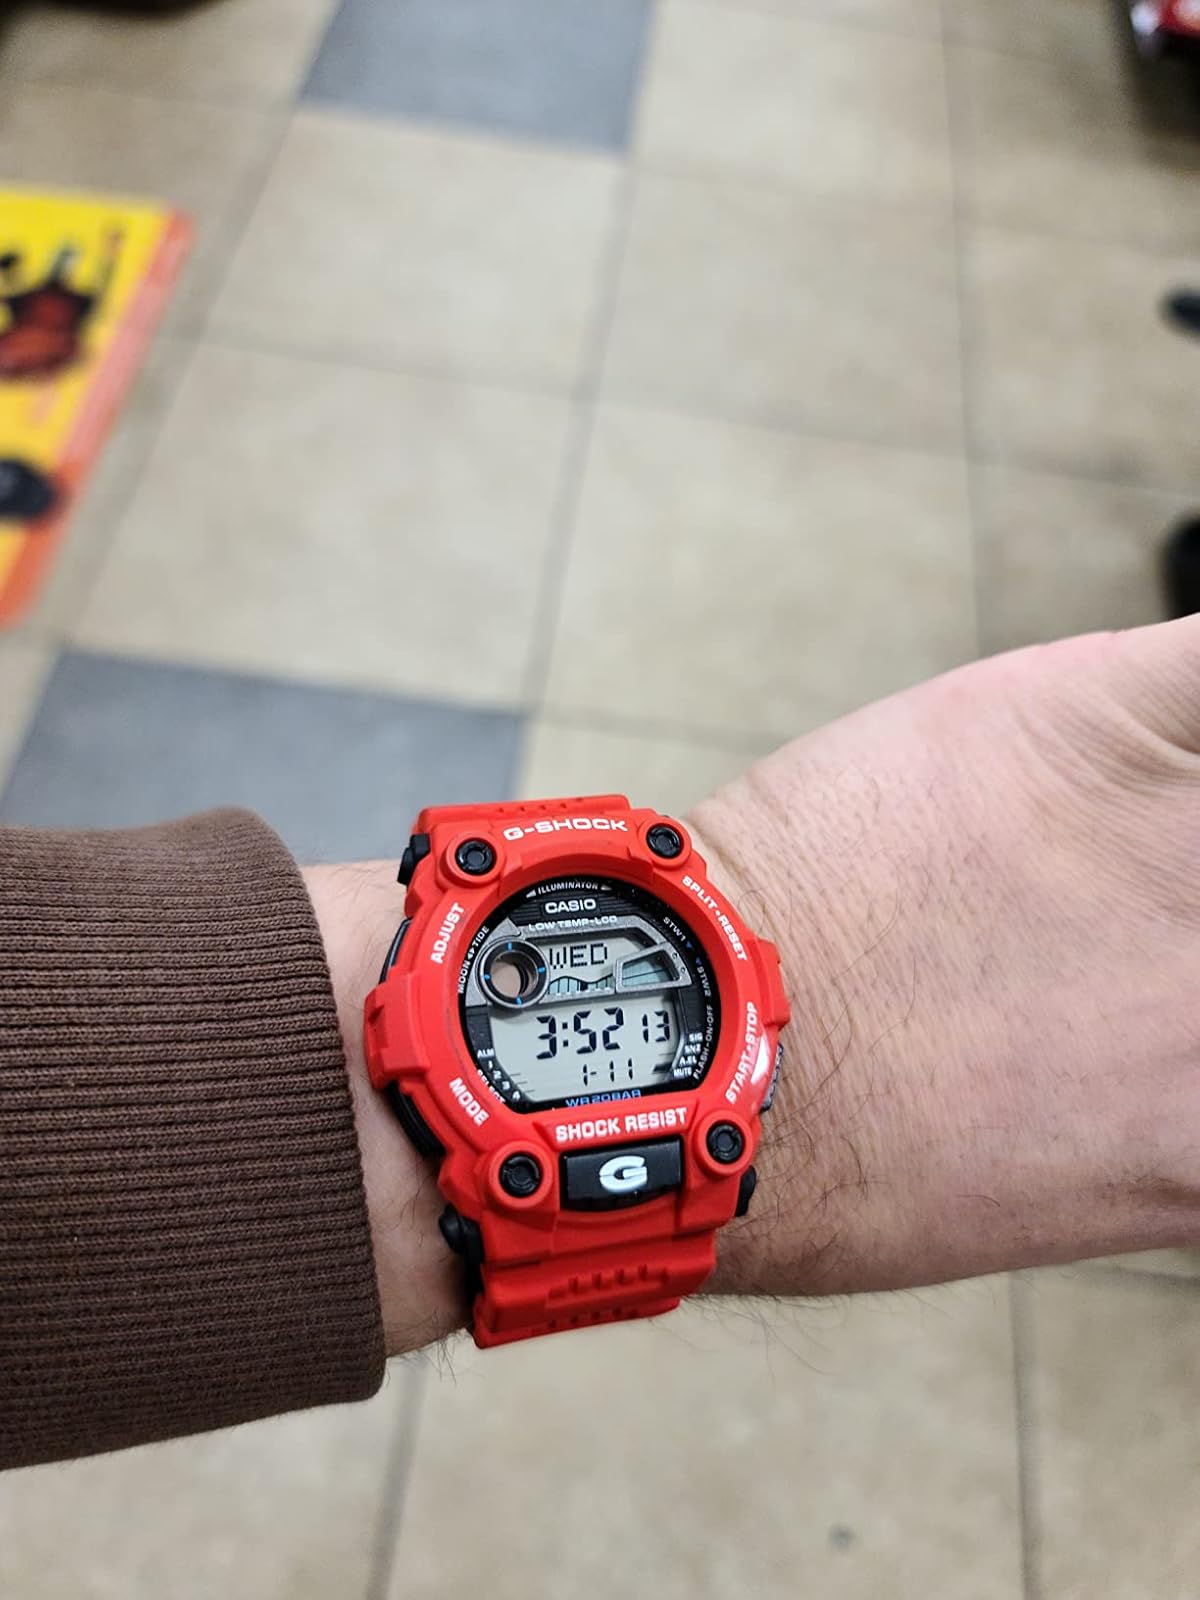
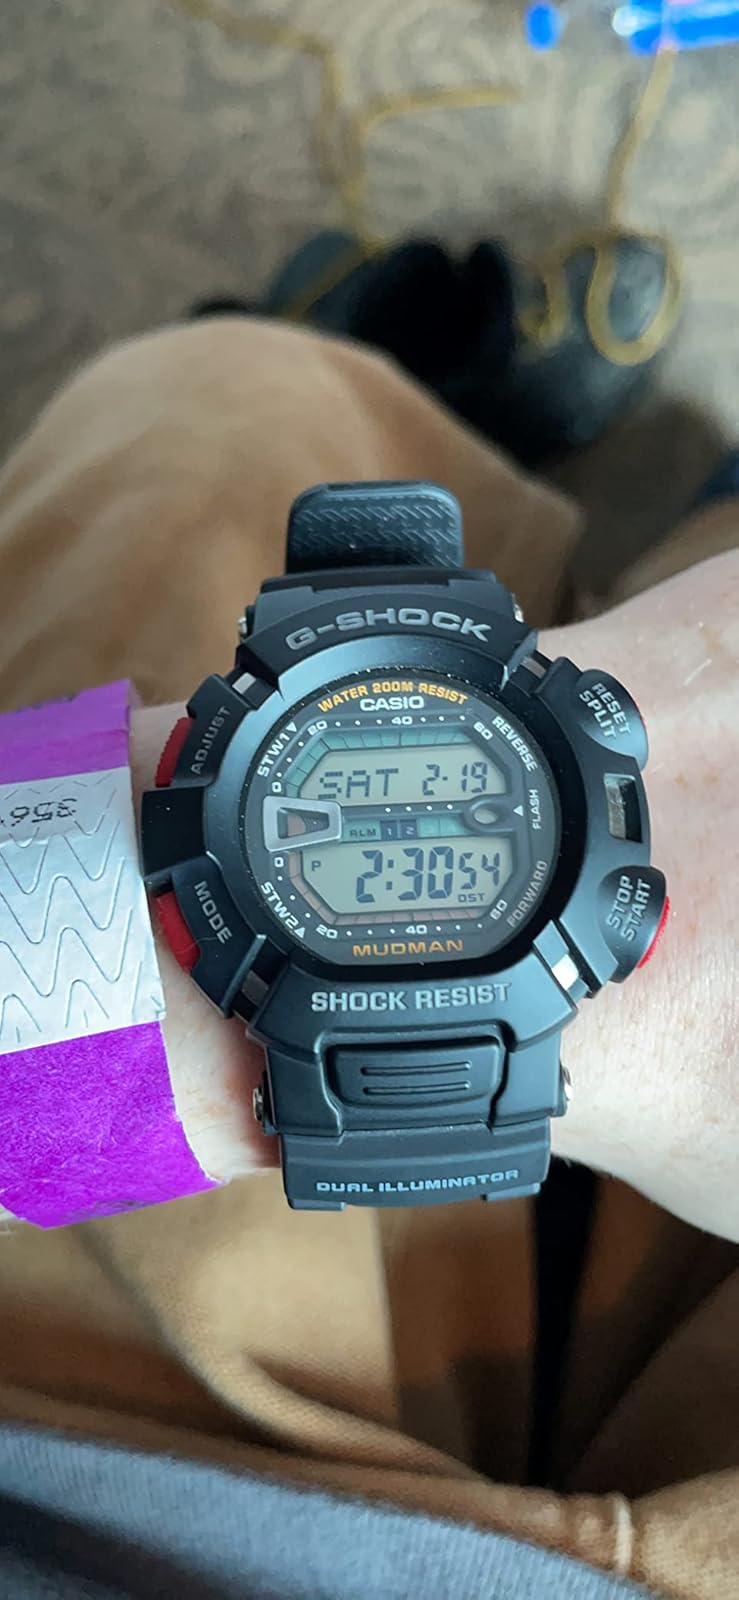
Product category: accessories_watch
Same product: no